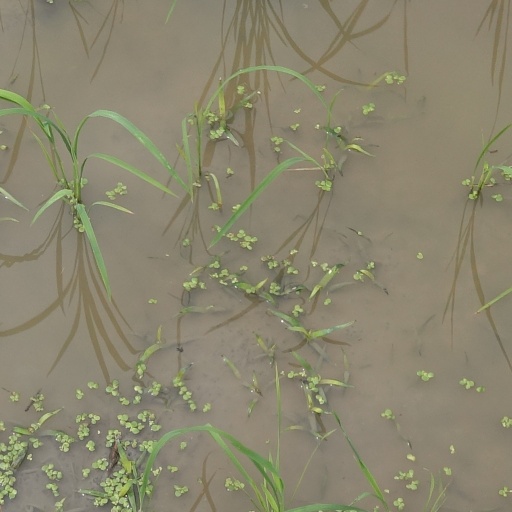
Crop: rice